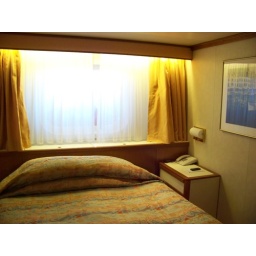
View of bed with false window in a handicap inside stateroom.